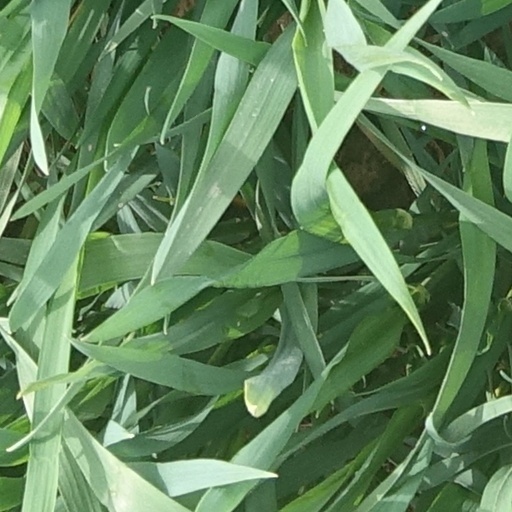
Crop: wheat